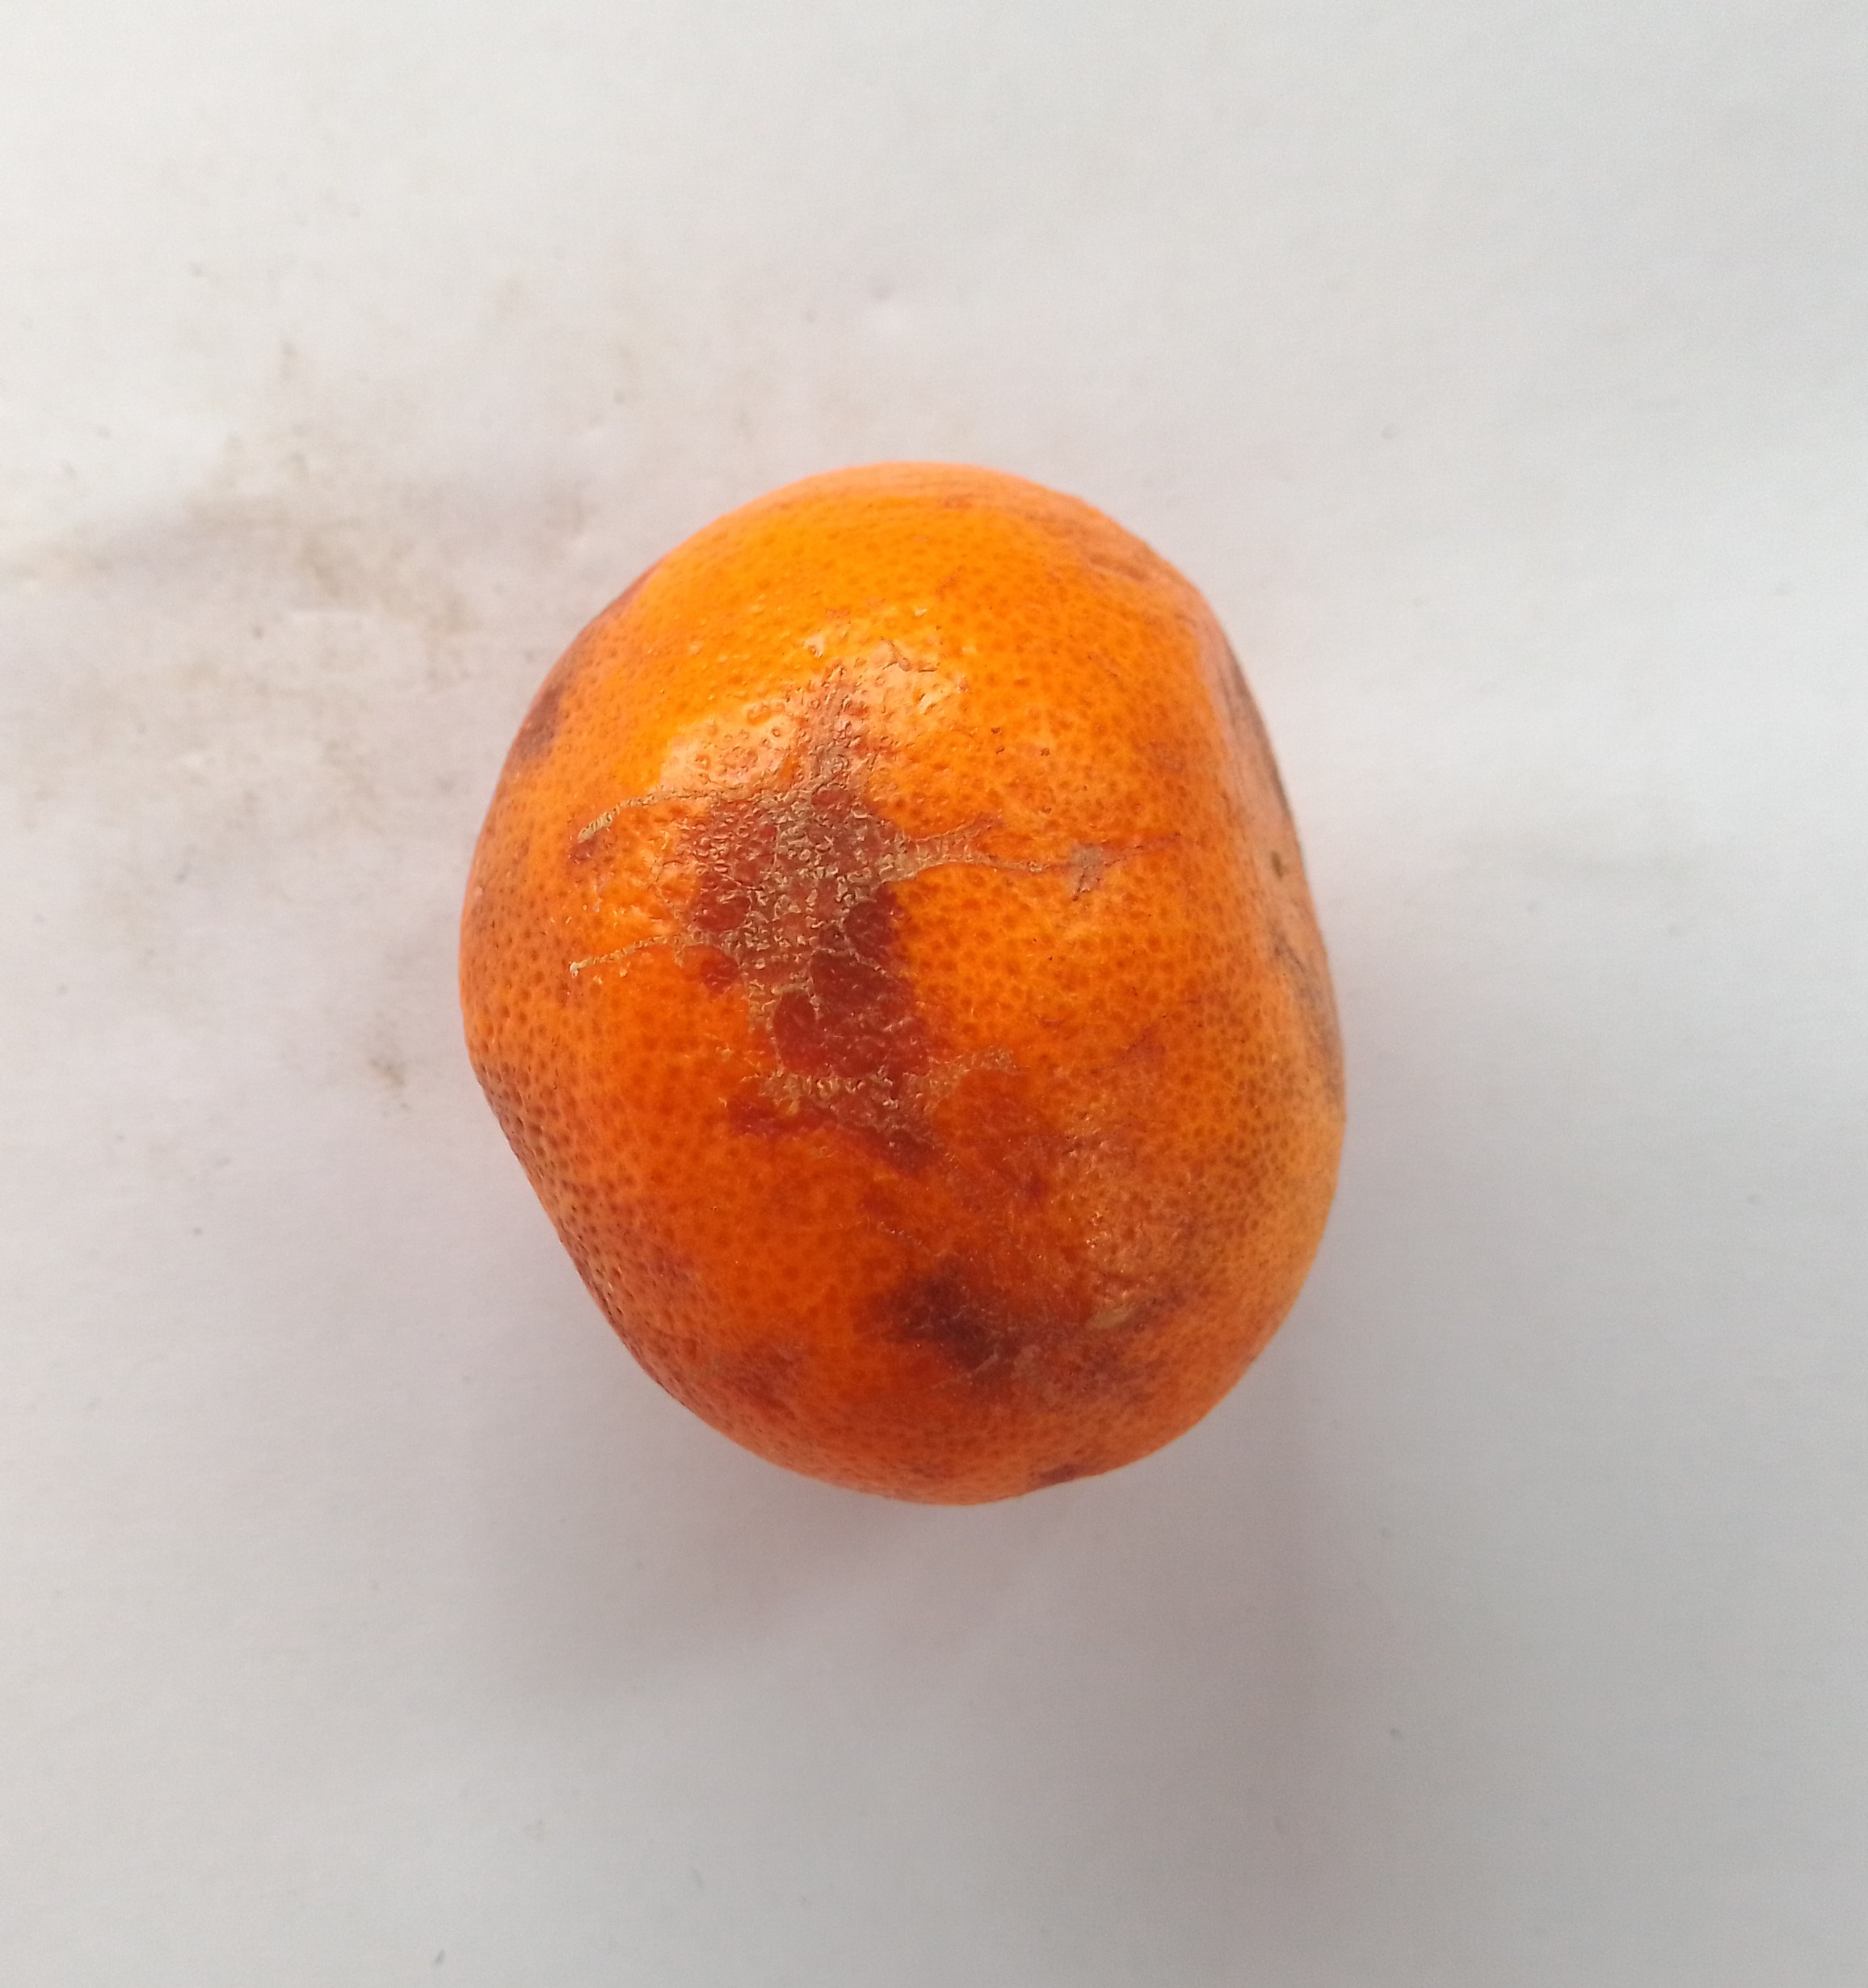
Fruit: orange
Condition: rotten